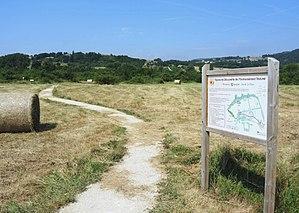
Peaugres détail
Peaugres est une commune française, située dans le département de l'Ardèche en région Auvergne-Rhône-Alpes.